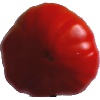
Label: Tomato 3